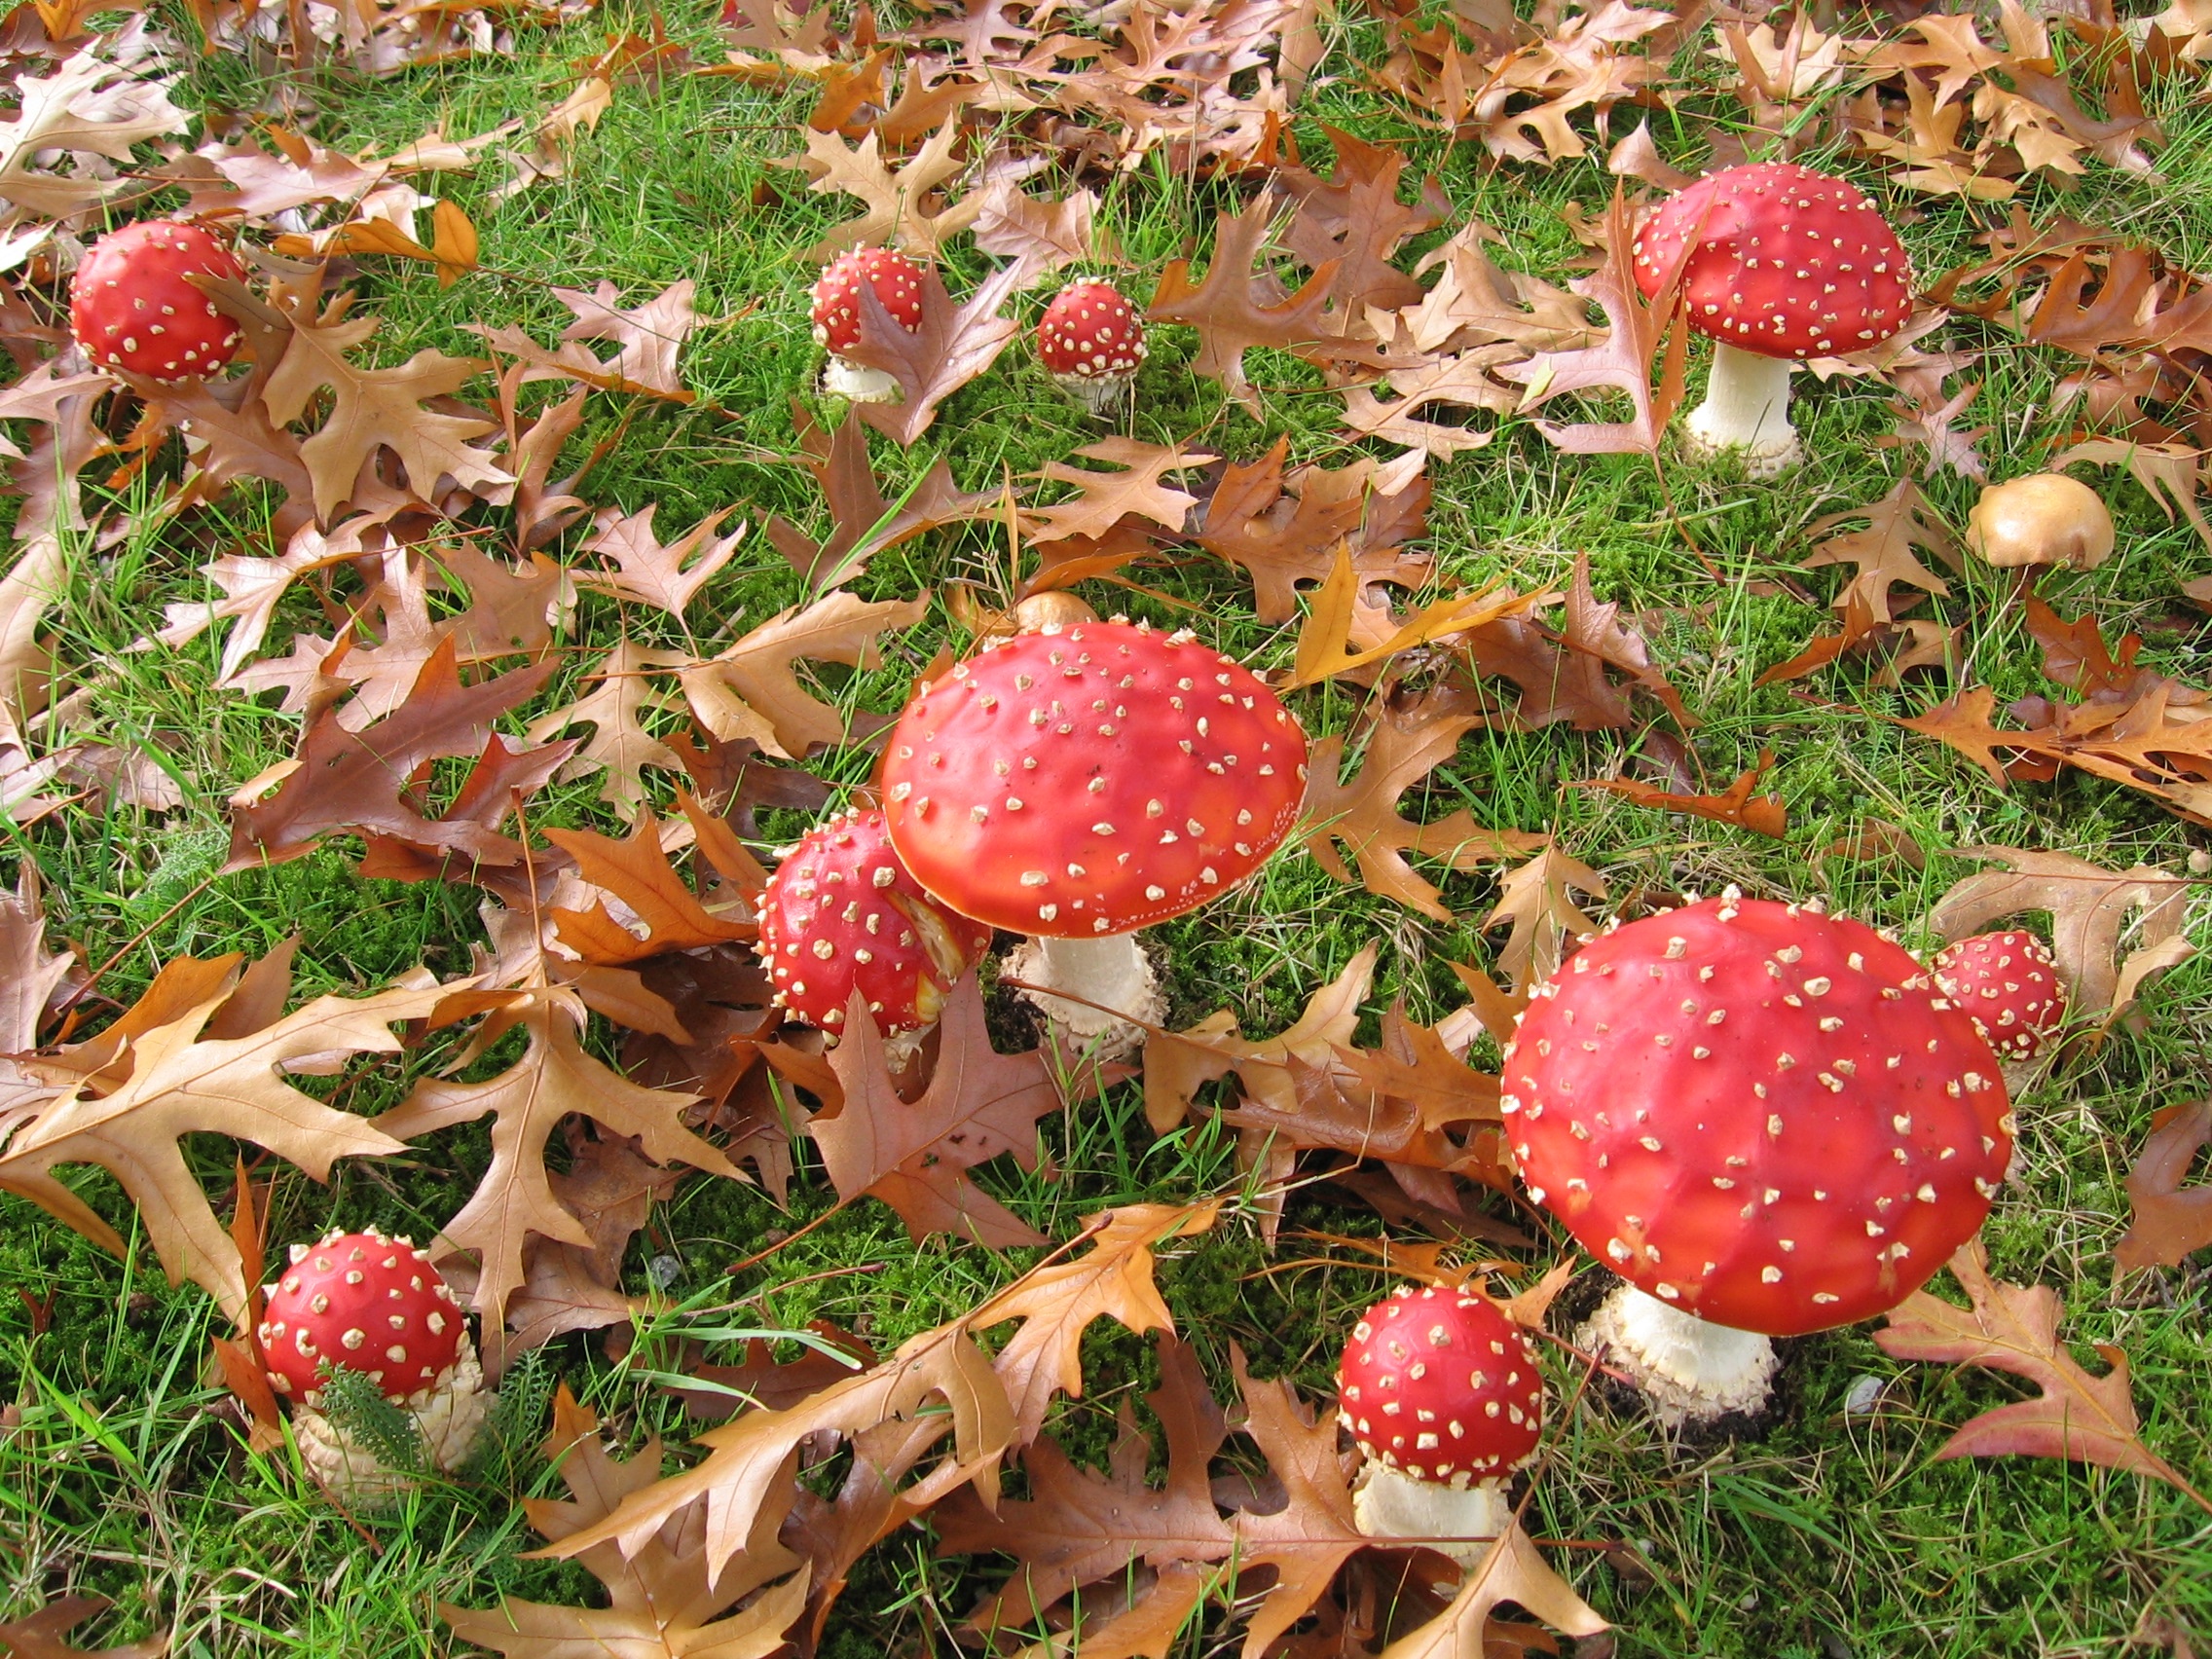
nature, plant, fruit, leaf, flower, food, produce, autumn, botany, flora, strawberry, leaves, fungus, shrub, strawberries, fly fungi, land plant